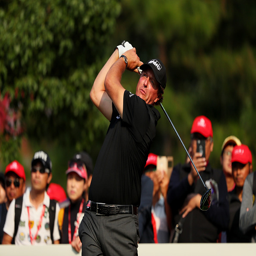
-- major championship wins with person .